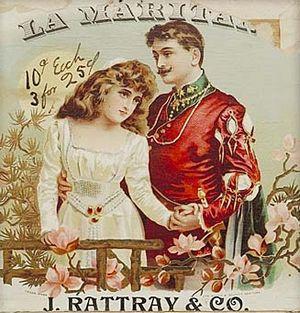
Boîte de cigares de 1883 illustrée par une scène de Maritana
Maritana est un grand opéra en trois actes composé par William Vincent Wallace sur un livret d'Edward Fitzball adapté de la pièce Don César de Bazan d'Adolphe d'Ennery et Dumanoir et créé au Théâtre royal de Drury Lane le 15 novembre 1845.